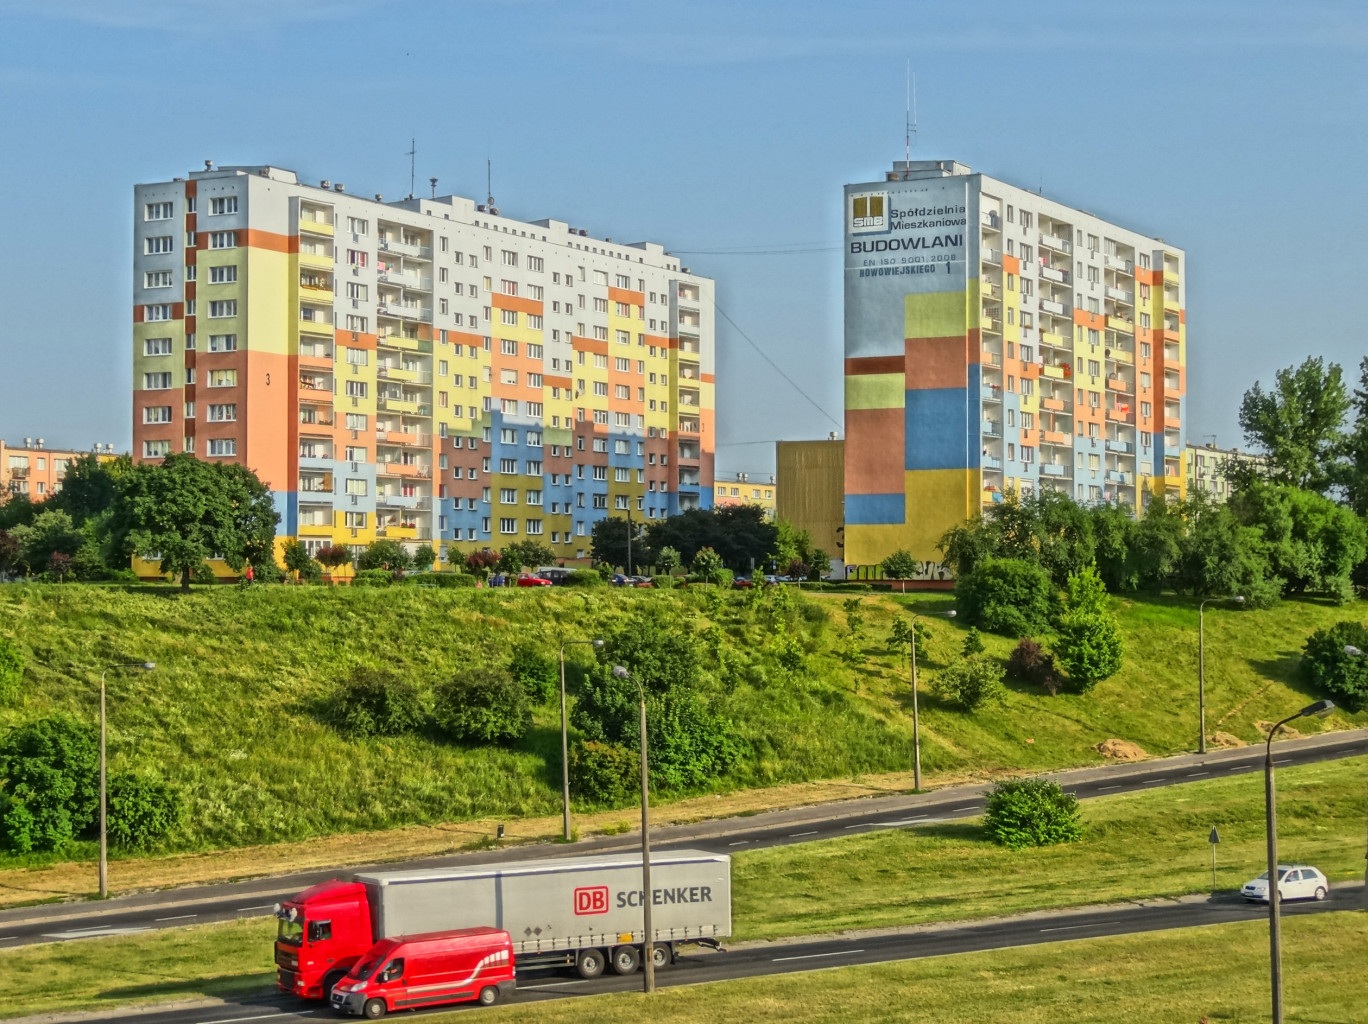
building, urban, plaza, residential, stadium, tower block, apartment building, headquarters, condominium, neighbourhood, real estate, residential area, bydgoszcz, metropolitan area, mixed use, wyzyny